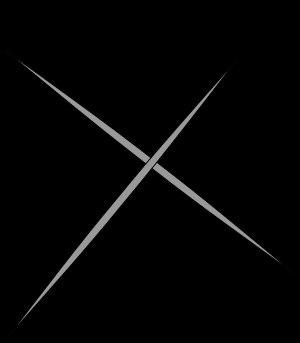
Haku est un personnage du manga Naruto.
Les senbon étaient des sortes d'aiguilles utilisées par les ninjas pour tuer. Elles étaient souvent enduites de poison, et on les utilisait soit en les lançant, soit en frappant directement comme avec un couteau ou un stylet.